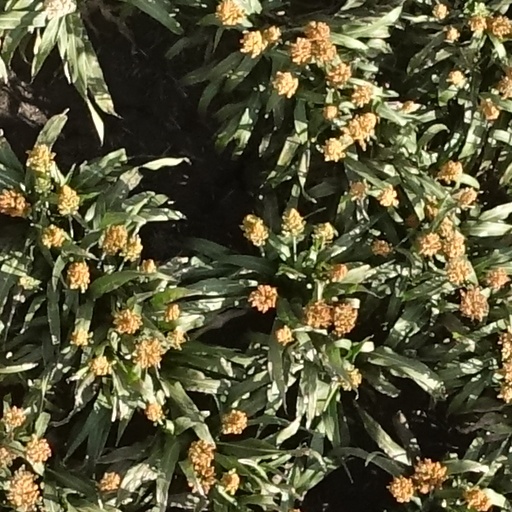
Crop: sorghum